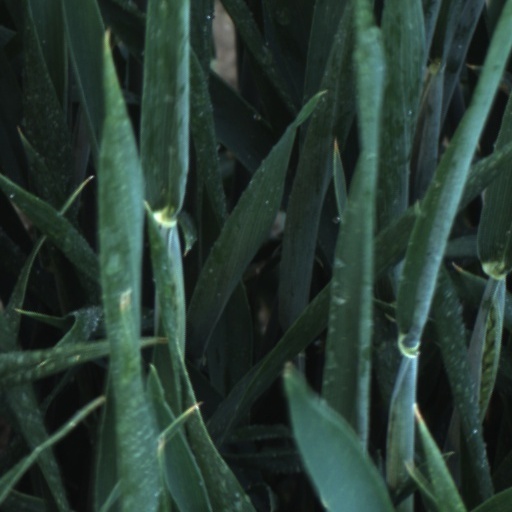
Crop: wheat